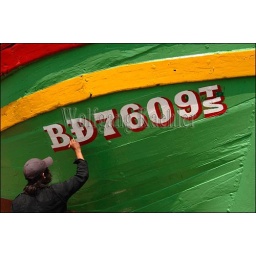
Vietnam, near qui nhon, wooden boat in boatyard being painted